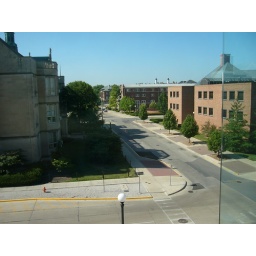
A view out a window in the CS building. I often go to this spot to talk on the phone ...